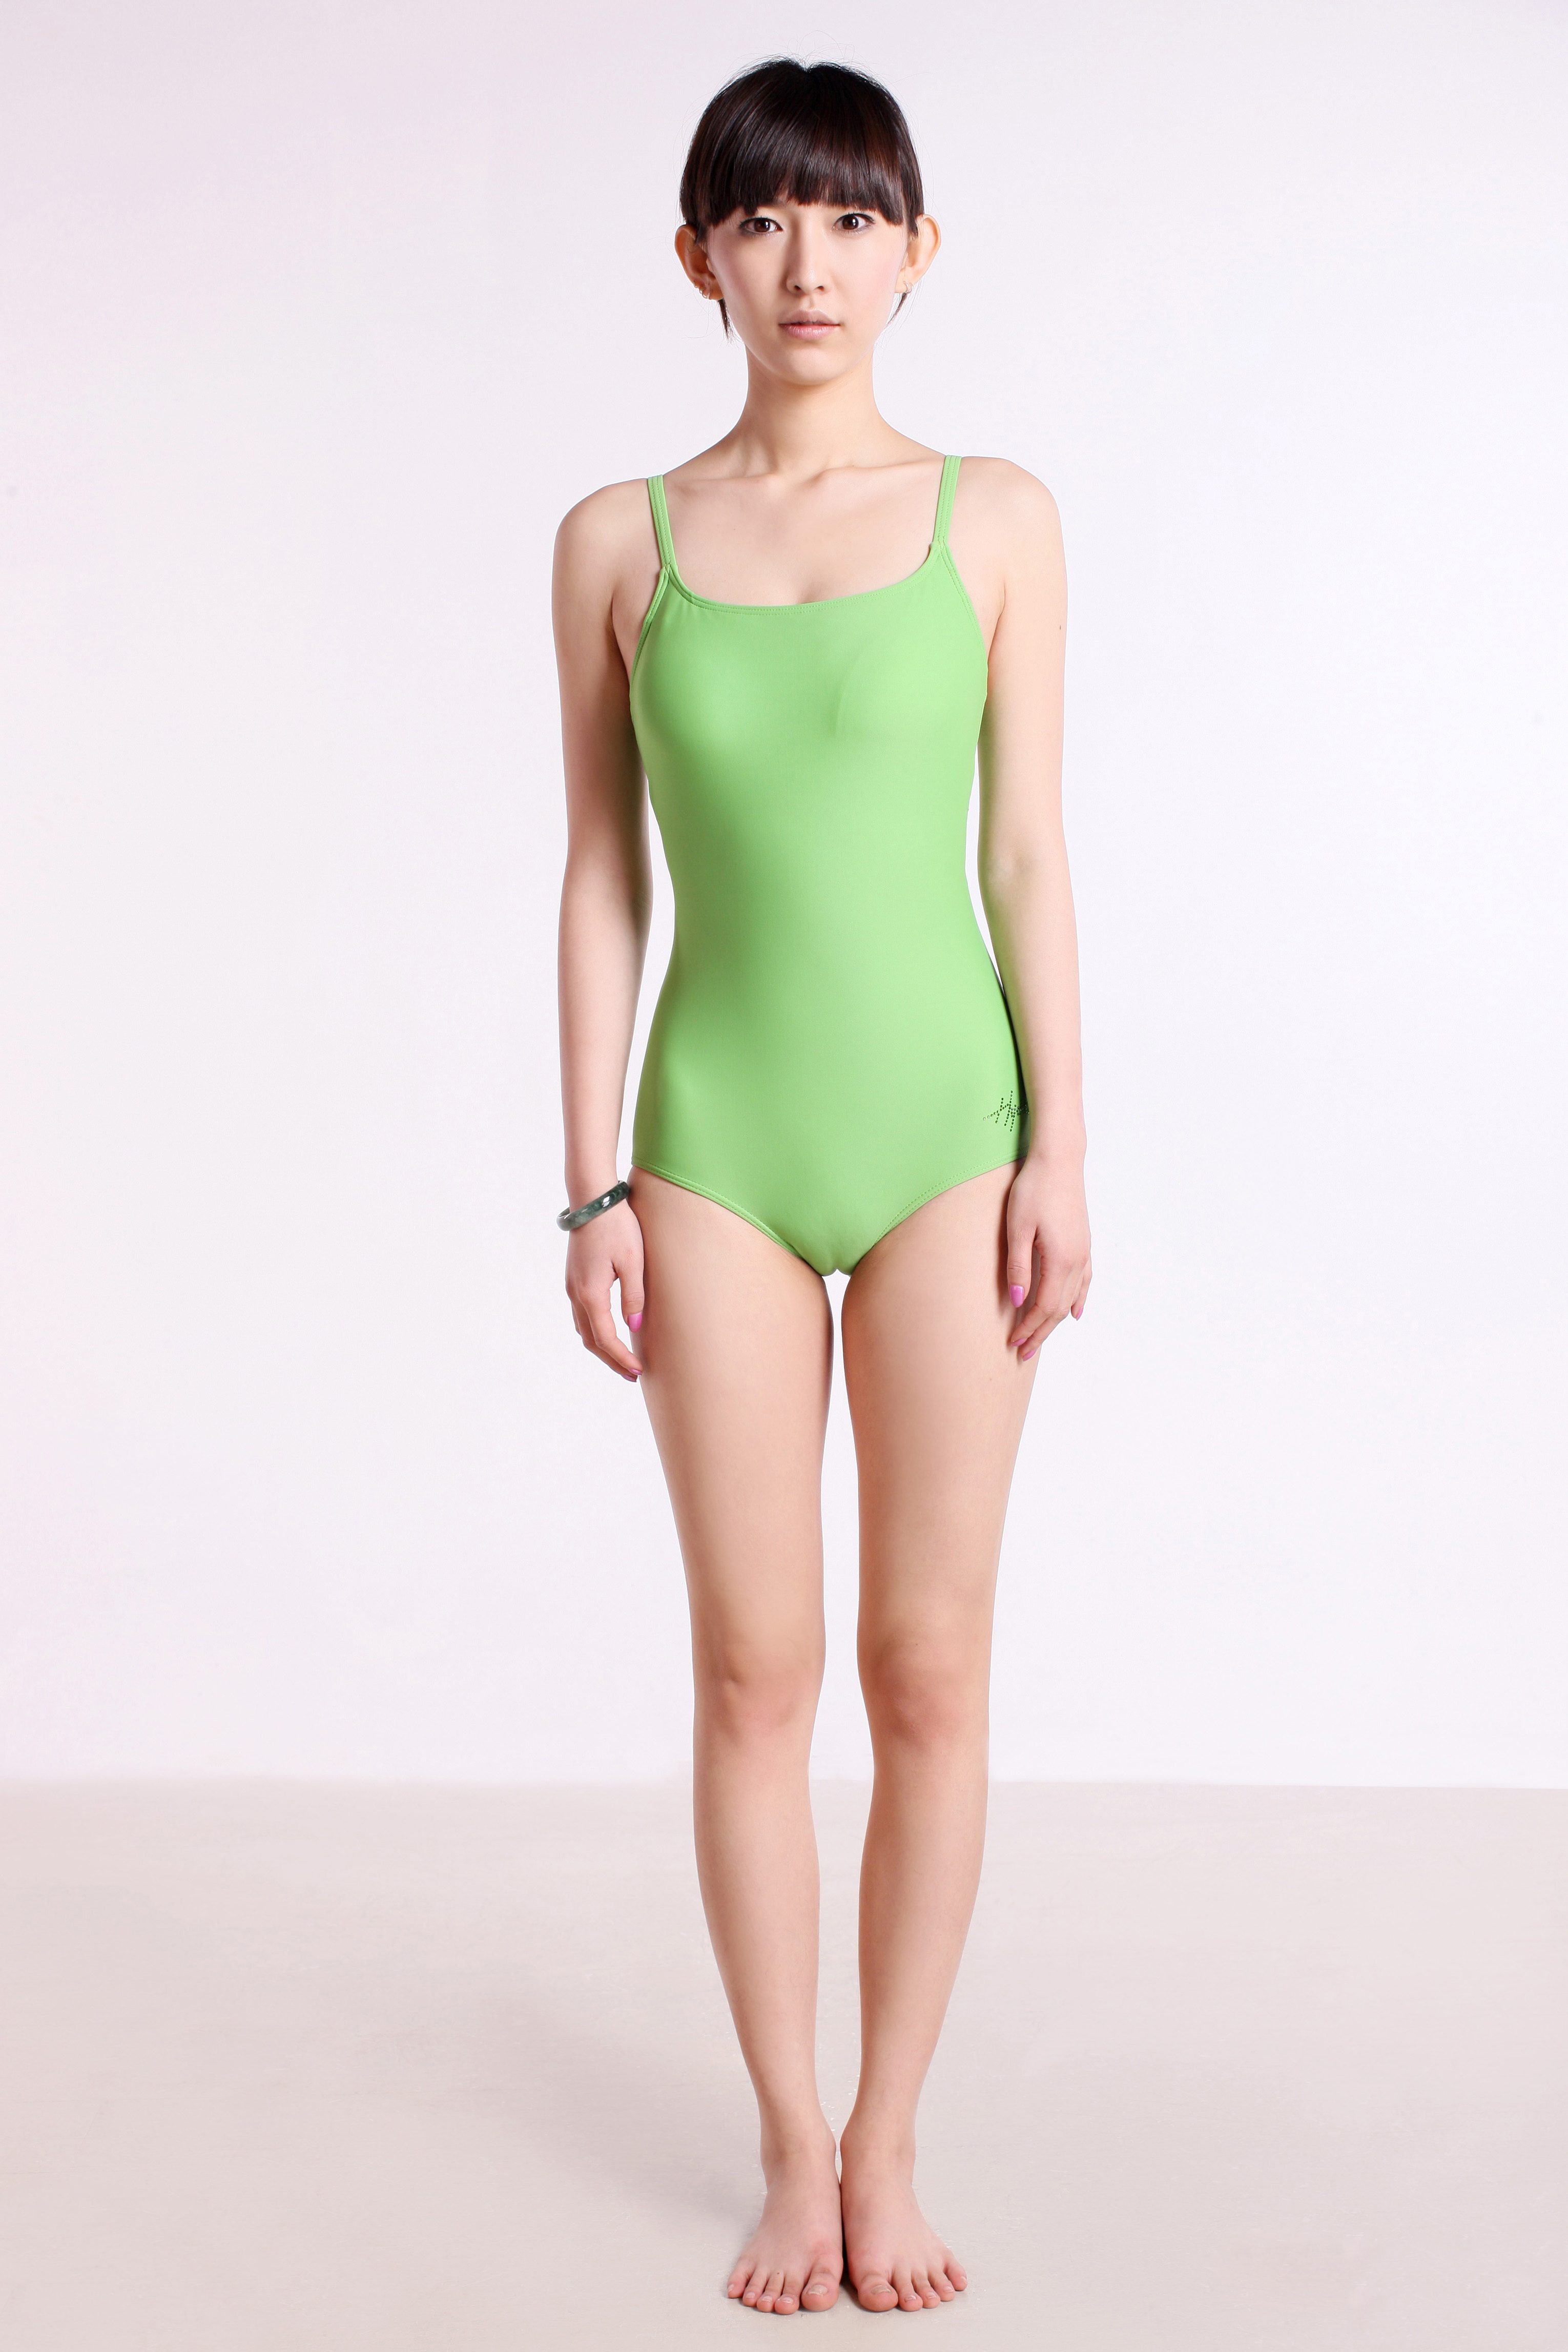
female, leg, dance, pattern, spring, fashion, clothing, hairstyle, swimwear, human body, yoga, beautiful, magenta, posture, china, photo shoot, sportswear, active undergarment, maillot